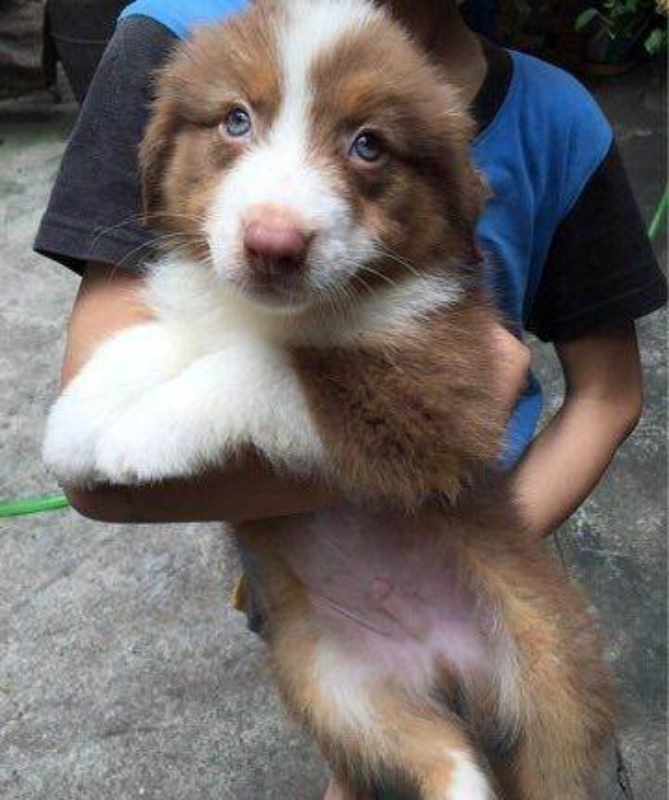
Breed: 245-n000098-Australian_Shepherd